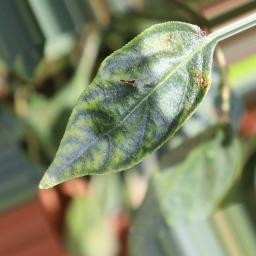
Label: healthy